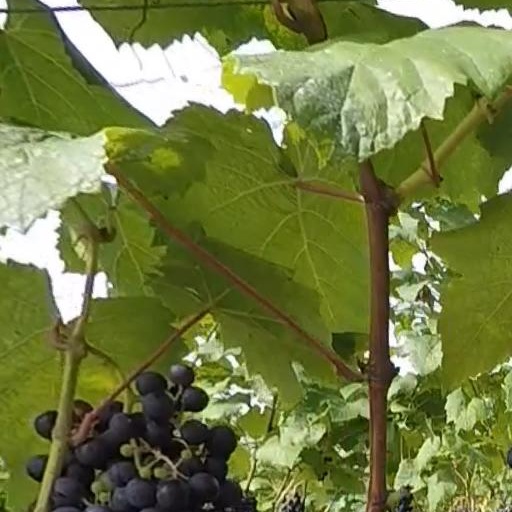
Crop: grape